Hogan Lovells

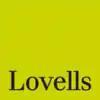
The logo of Lovells prior to the Hogan Lovells merger

Lovells traced its history in the UK back to 1899, when John Lovell set up on his own account at Snow Hill, between St Paul's and Smithfield. He was later joined by Reginald White, a clerk in his previous firm, to whom he gave articles. In 1924, they were joined by Charles King, forming Lovell, White & King. Soon after formation, the firm moved to Thavies Inn at Holborn Circus and later to Serjeant's Inn, Fleet Street, before moving to 21 Holborn Viaduct in October 1977.